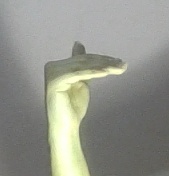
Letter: khaa